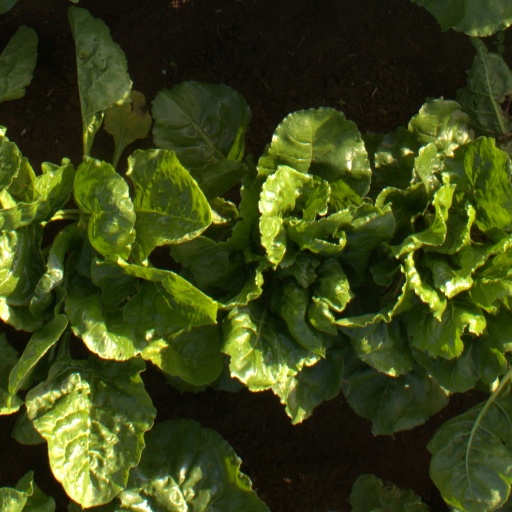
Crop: sugar beet